Atuabo Gas Plant

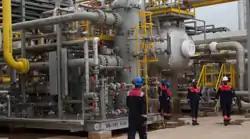

Atuabo Gas Plant is the Natural Gas Processing Plant of the Ghana Gas Company located at Atuabo, a small coastal community, in the Nzemaland (Ellembele District) of the Western Region in Ghana.